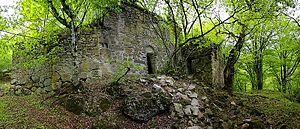
Le tourisme dans le Haut-Karabagh est une des branches de l'économie du Haut-Karabagh, actuellement dénommée République d'Artsakh. Depuis la période qui a suivi la guerre, le tourisme est l'une des priorités de l'économie du pays. Ce développement est lié à un certain nombre de problèmes à résoudre : l'absence de résolution du conflit frontalier au Haut-Karabagh, les infrastructures non complètement restaurées après la guerre. Les problèmes économiques qui découlent de la situation freinent le développement du tourisme dans cette région. La géographie du Haut-Karabagh, les curiosités historiques, culturelles, naturelles, la restauration des infrastructures, peuvent attirer les investisseurs qui participent à des forums économiques et touristiques et contribuer au développement de l'artisanat. Chaque année le nombre de touristes qui visitent le Haut-Karabagh augmente, et donne des indications sur l'attrait du tourisme dans cette région et ses perspectives d'avenir.